Sport in Lithuania

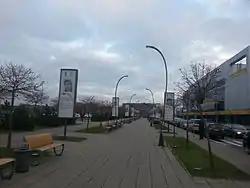
Olympic Glory Alley in Vilnius

Sport in Lithuania is governed by the Physical Education and Sports Department following the country's independence from the Soviet Union in 1990. The Lithuanian government established the department to manage physical education in the schools and sports administration in the country. Over the next few years, Lithuanian sports organizations established (or re-established) membership in international governing bodies (including the International Olympic Committee). Lithuania participated in the Winter Olympics in Albertville and has participated in every Winter and Summer Olympics since.